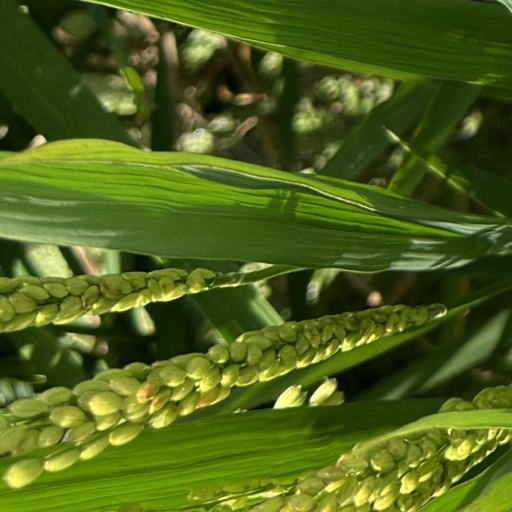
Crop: rice